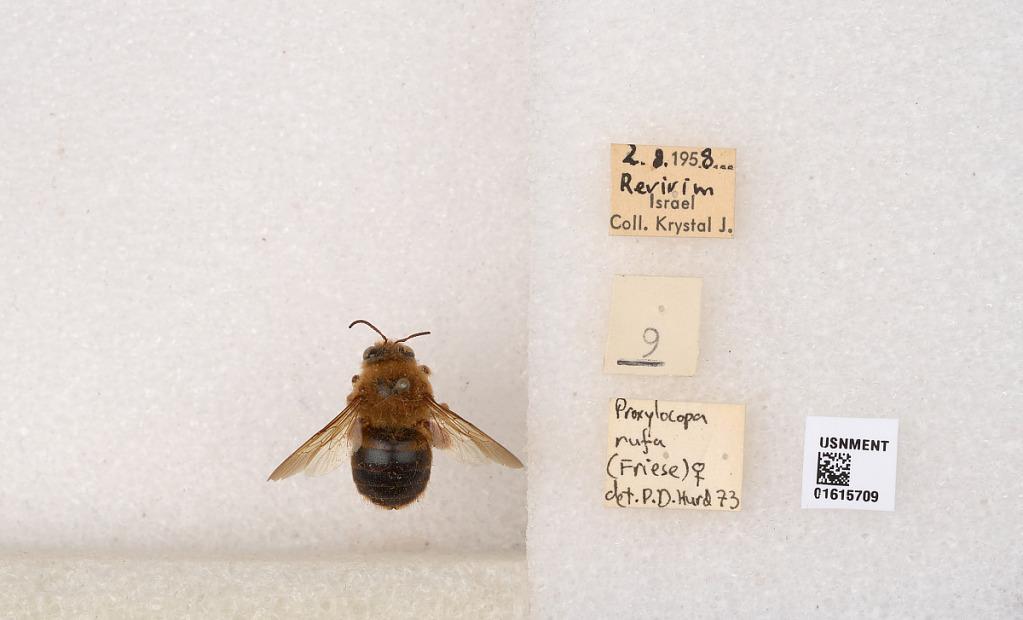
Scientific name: Xylocopa (Proxylocopa) rufa Friese
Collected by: Kobi
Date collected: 1958-2-8
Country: Israel
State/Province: Southern
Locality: Revivim
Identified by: Hurd, P. D.